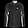
Label: Shirt